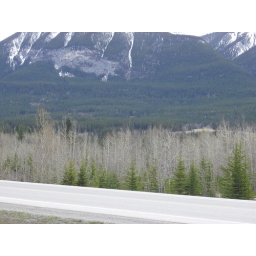
A mix of trees beside the highway